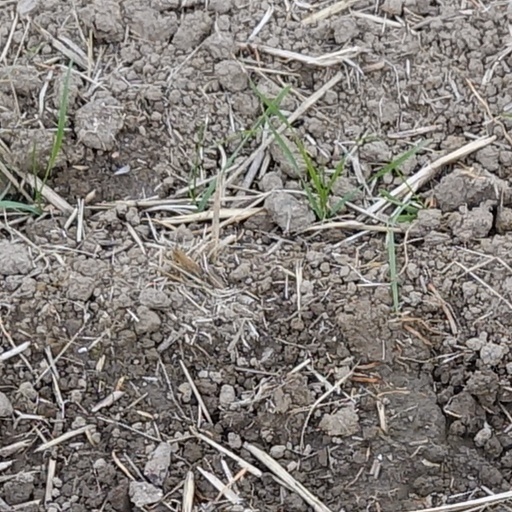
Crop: wheat